Ossett

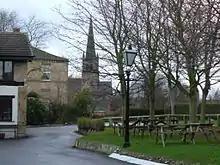
Holy Trinity Church, Ossett, viewed from Dale Street

Trinity Church was consecrated in 1865 and its spire, which rises to 226 feet, is a landmark that can be seen for miles around. A red phone booth in Ossett town centre, opposite the Kingsway roundabout, is a grade II listed building.